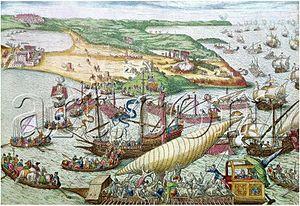
Expédition de Charles Quint à Tunis en 1535.